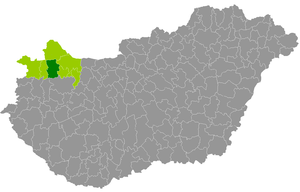
Le district de Csorna est un des 7 districts du comitat de Győr-Moson-Sopron en Hongrie. Créé en 2013, il compte 32 882 habitants et rassemble 33 localités : 32 communes et une seule ville, Csorna, son chef-lieu.